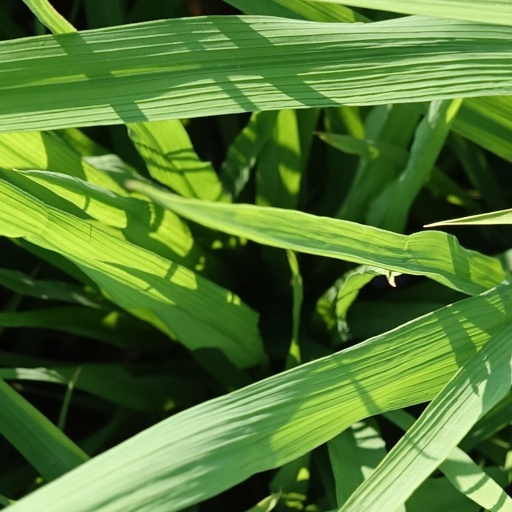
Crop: rice